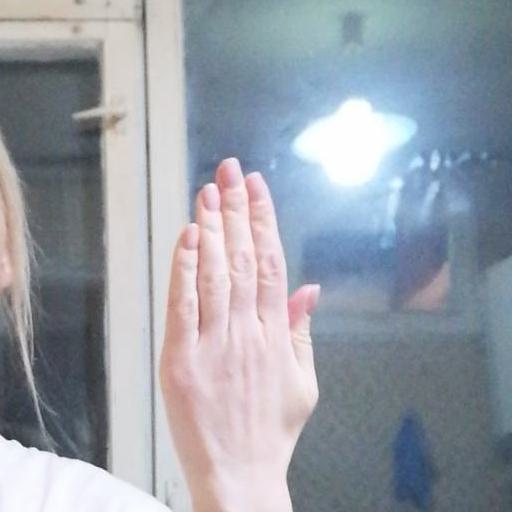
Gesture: stop_inverted